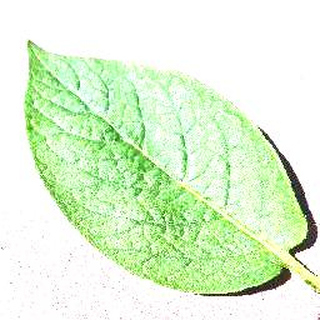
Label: healthy_potato